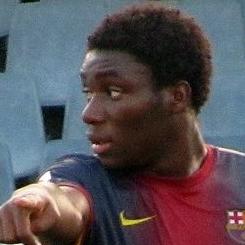
Age: 16